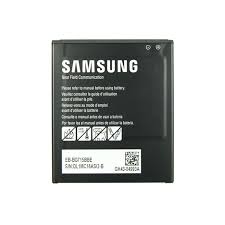
Waste category: battery